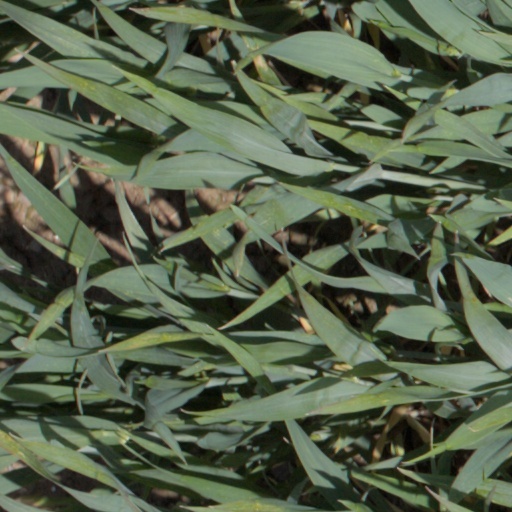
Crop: wheat